WSM (AM)

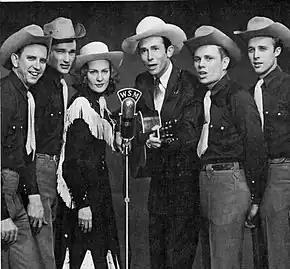
Hank Williams and the Drifting Cowboys performing at WSM in 1951

The studios remained in its original location until the mid-1960s, when the company built a new headquarters building downtown and new studios for WSM-TV on Knob Road in west Nashville (the TV station had been located near Belmont College). Upon completion of the new headquarters, National Life and Accident Insurance Company chose to relocate WSM radio to their new TV studios, and WSM radio, joined in 1968 by its new FM sister, broadcast from that location from 1966 to 1983. For most of its history, WSM, along with WSM-TV and the "Grand Ole Opry", was owned by the Nashville-based National Life and Accident Insurance Company. In 1974, National Life and Accident Insurance Company reorganized itself as a holding company, NLT Corporation, with the WSM stations as one of the major subsidiaries.